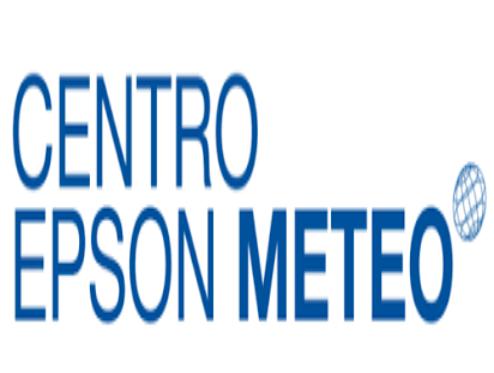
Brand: EPSON
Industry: Electronic